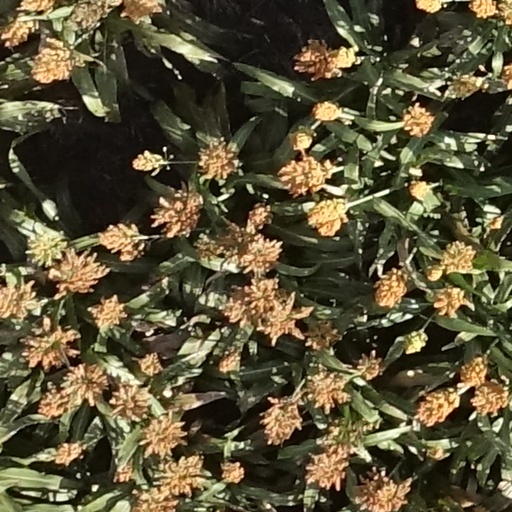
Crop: sorghum